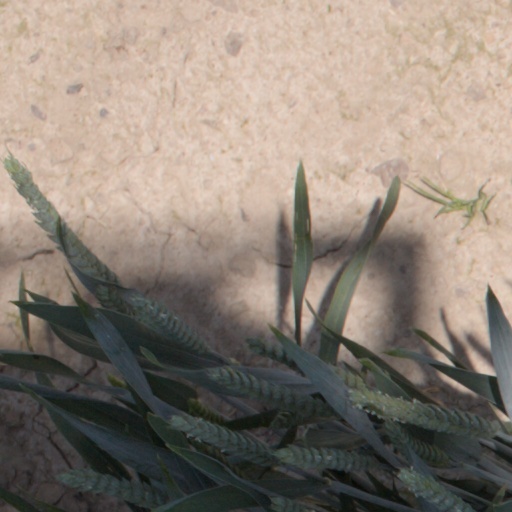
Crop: wheat